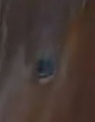
Face region: eyes (orbital_tightening_and_eye_area)
Pain indicator: moderately_present